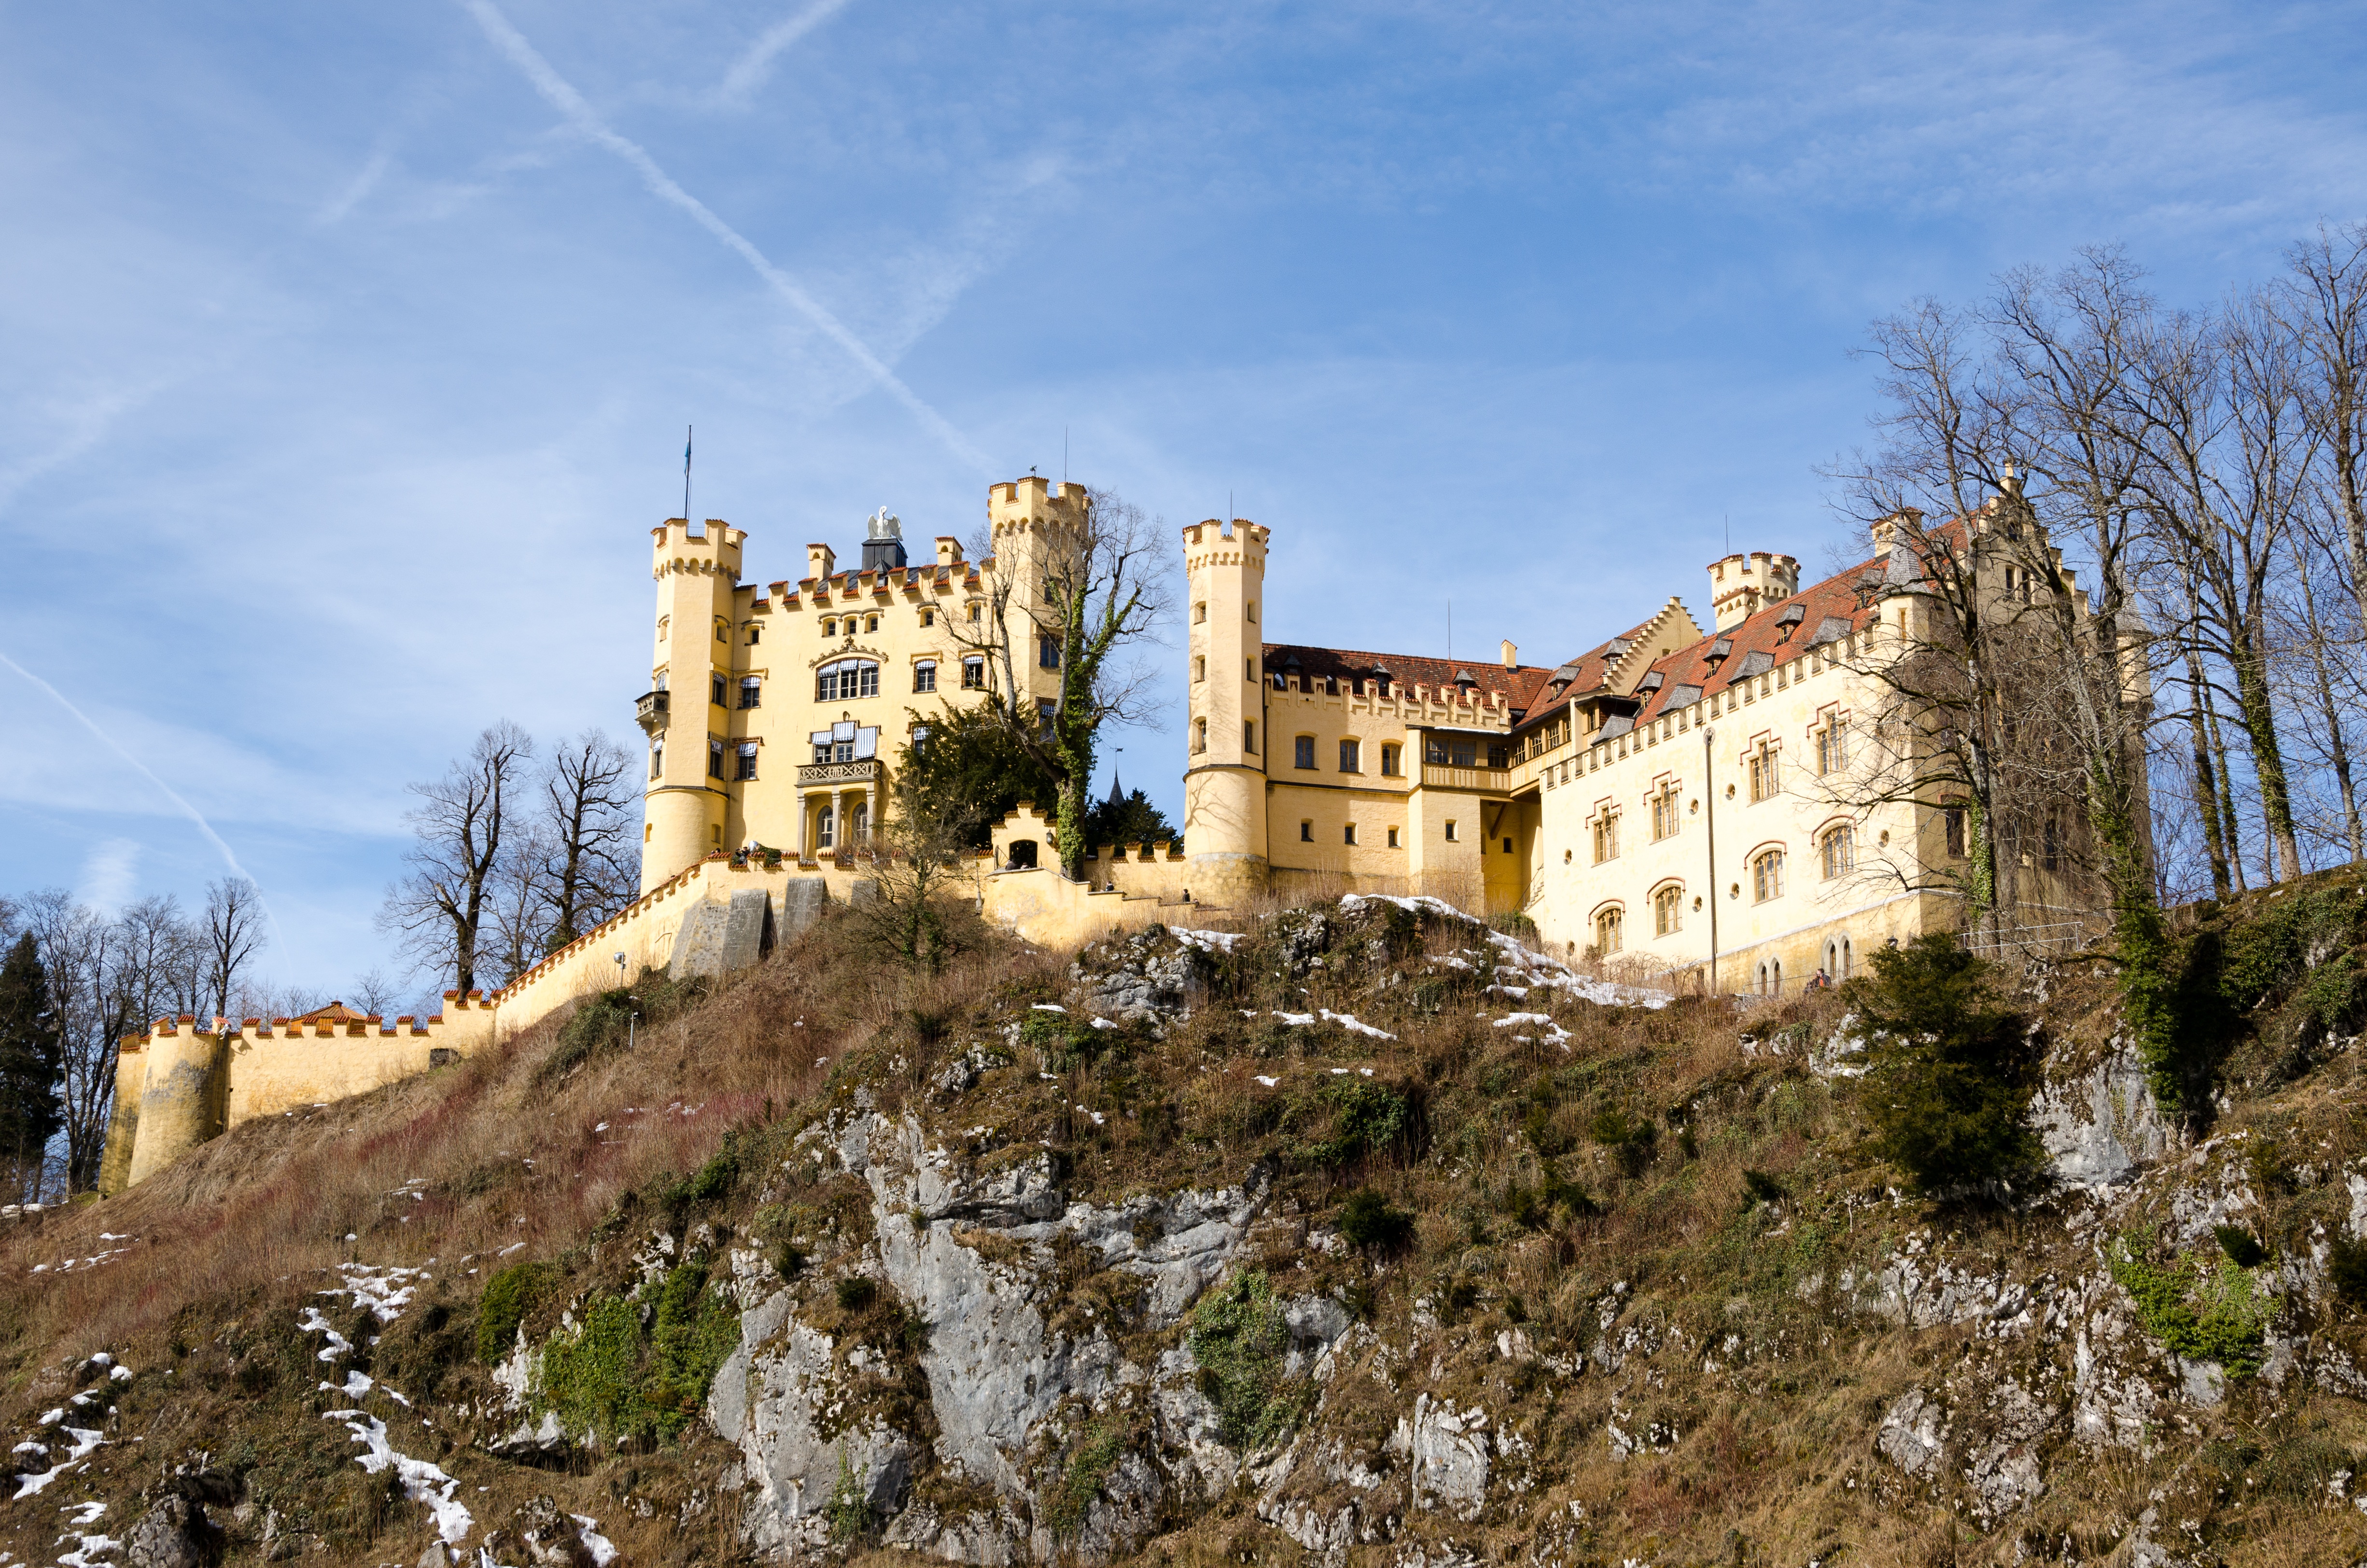
winter, architecture, sky, building, chateau, mountain range, idyllic, castle, fortification, terrain, places of interest, structures, ruins, monastery, germany, bavaria, estate, historically, f ssen, allg u, schwangau, king ludwig, ostallg u, castle hohenschwangau, ancient history